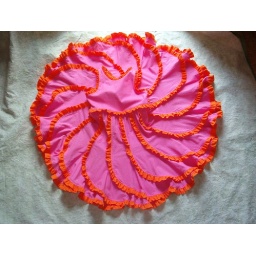
miles and miles of ruffles in eye crossing pink and orange pin dots, girls sundress